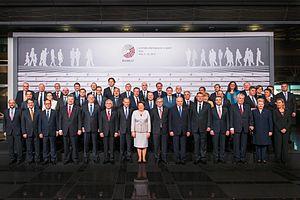
Le partenariat oriental est une politique de voisinage de l'Union européenne visant à conclure des accords avec l'Arménie, l'Azerbaïdjan, la Géorgie, la Moldavie, l'Ukraine et la Biélorussie, inauguré à Prague le 7 mai 2009. Il a été présenté par le ministre des Affaires étrangères de Pologne Radosław Sikorski avec l'assistance de la Suède.
La présidence lettonne du Conseil de l'Union européenne en 2015 est la première présidence du Conseil de l'Union européenne assurée par la Lettonie.